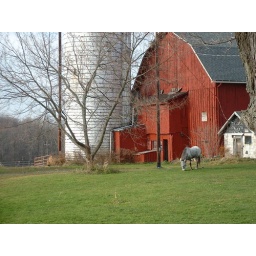
pony in front of the barn